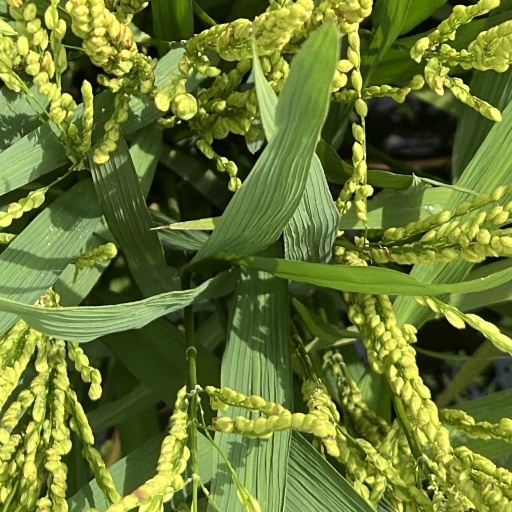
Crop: rice